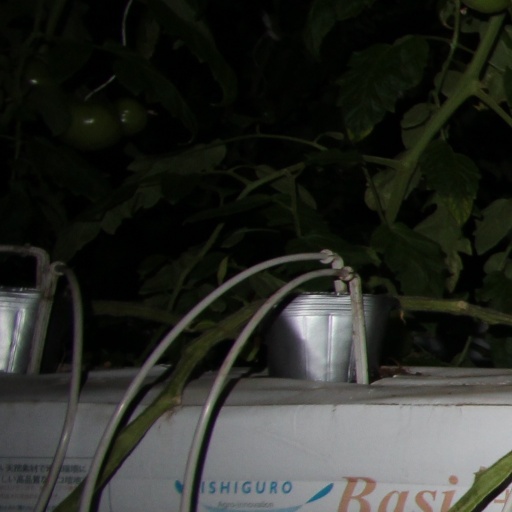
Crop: tomato